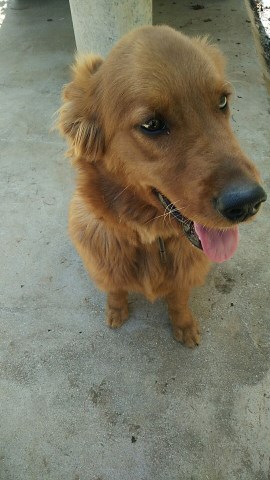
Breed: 5355-n000126-golden_retriever